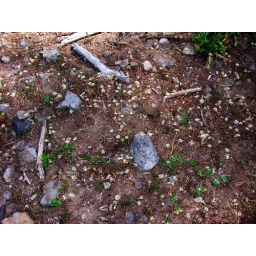
Allium fibrillum in the Lily Family.....flower is white with a green midrib....see several photos which follow.....abundant in this spot